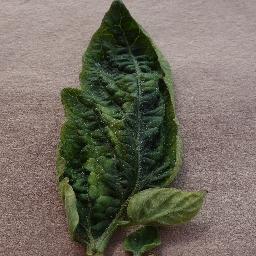
Label: Tomato___Tomato_Yellow_Leaf_Curl_Virus